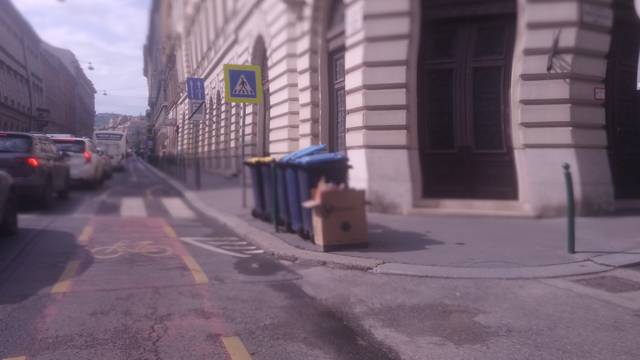
Region: Hungary
Coordinates: 47.5, 19.04